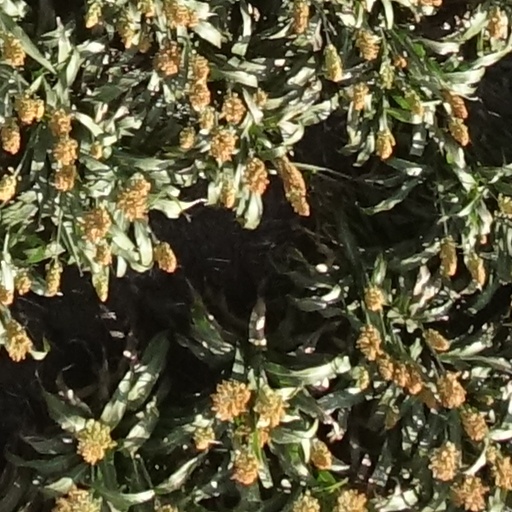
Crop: sorghum